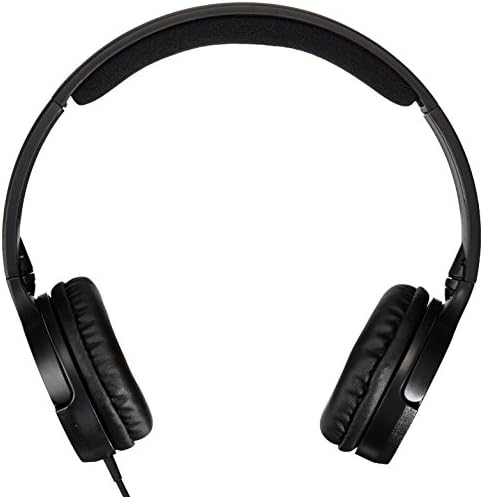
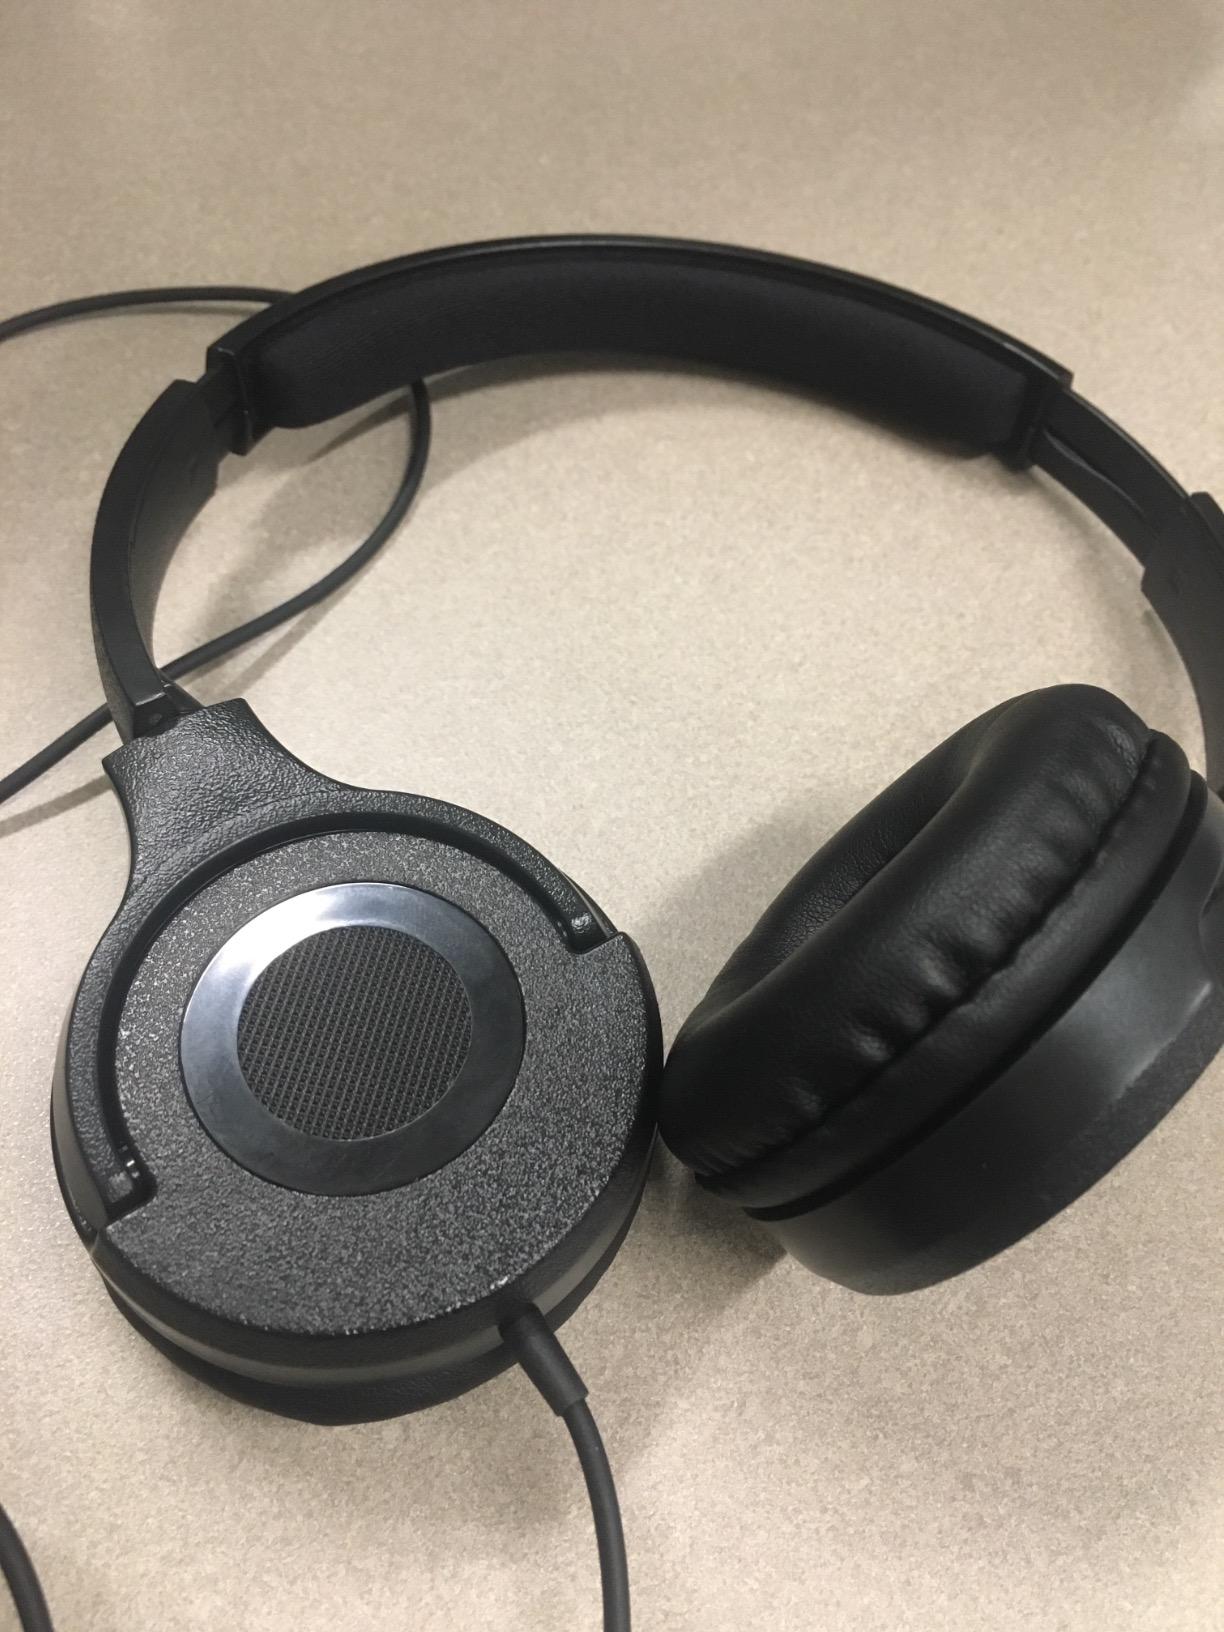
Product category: headphones
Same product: yes